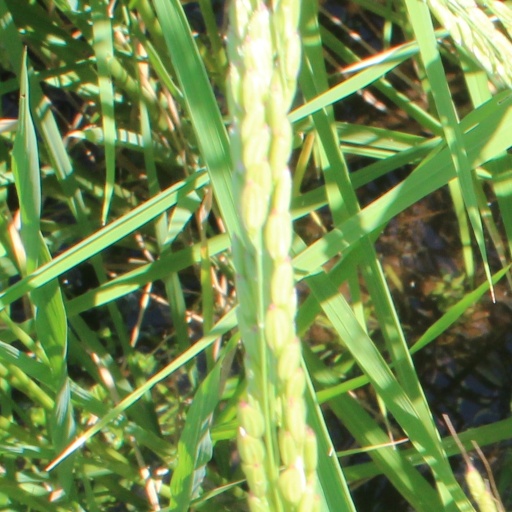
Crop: rice